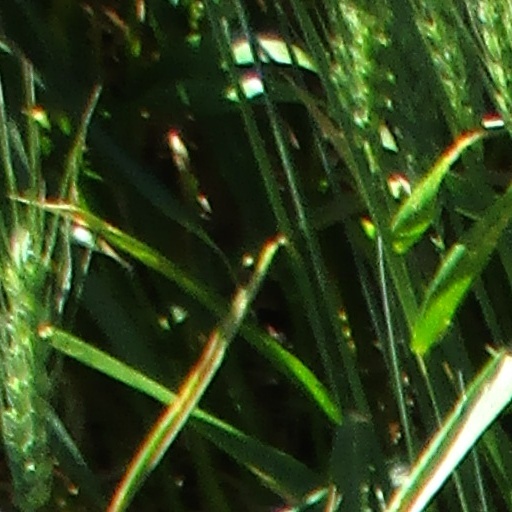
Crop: wheat